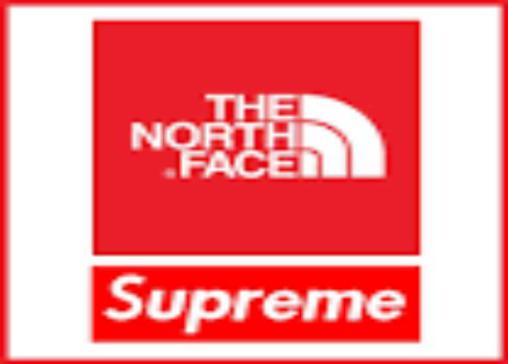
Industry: Clothes